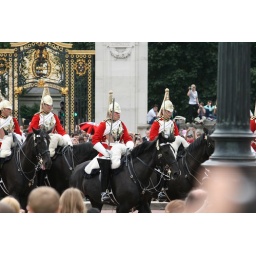
boys in red